Korean literature

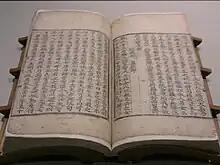
"Samguk yusa"

Korean prose literature can be divided into narratives, fiction, and literary miscellany. Narratives include myths, legends, and folktales found in the written records. The principal sources of these narratives are the two great historical records compiled in Classical Chinese during the Koryo era: Samguk sagi (1146; "Historical Record of the Three Kingdoms") and Samguk yusa (1285; "Memorabilia of the Three Kingdoms"). The most important myths are those concerning the Sun and the Moon, the founding of Korea by Tangun, and the lives of the ancient kings. The legends touch on place and personal names and natural phenomena. The folktales include stories about animals; ogres, goblins, and other supernatural beings; kindness rewarded and evil punished; and cleverness and stupidity. Because the compiler of the Samguk yusa was a Zen master, his collection includes the lives of Buddhist saints; the origin of monasteries, stupas, and bells; accounts of miracles performed by Buddhas and bodhisattvas; and other tales rich in shamanist and Buddhist elements. It also includes the 14 hyangga mentioned above. The compilations made in the Koryo period preserved the stories of prehistoric times, of the Three Kingdoms, and of the Silla dynasty and have remained the basic sources for such material. Later compilations made during the Yi dynasty served as a major source of materials for later Yi dynasty fiction.